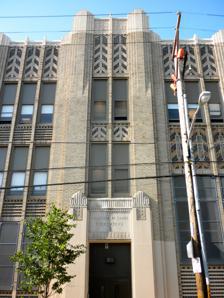
Building: Delaplaine McDaniel School
Country: United States of America
Year built: 1937
United States historic place Delaplaine McDaniel School U.S. National Register of Historic Places Delaplaine McDaniel School entrance, May 2010 Show map of Philadelphia Show map of Pennsylvania Show map of the United States Location 1801 S. 22nd Street, Philadelphia, Pennsylvania Coordinates 39°55′46″N 75°10′54″W / 39.9295°N 75.1816°W / 39.9295; -75.1816 Area 3 acres (1.2 ha) Built 1935–1937 Built by Appleton, Murta & Co. Architect Irwin T. Catharine Architectural style Art Deco MPS Philadelphia Public Schools TR NRHP reference No. 86003303 Added to NRHP December 4, 1986 Delaplaine McDaniel School is a historic K-8 school located in the Point Breeze neighborhood of Philadelphia, Pennsylvania . It is part of the School District of Philadelphia . The building was designed by Irwin T. Catharine and built in 1935–1937. It is a three-story, 16 bay, yellow brick building in the Art Deco -style. It features three zigzag brick and limestone panels, brick pilasters with stepped capitals, and entrances with limestone pilasters. The school was named for the Philadelphia Quaker iron ore manufacturer and merchant Delaplaine McDaniel (1817–1885), who left funds for the establishment of the school. The building was added to the National Register of Historic Places in 1986. Residents zoned to McDaniel are zoned to South Philadelphia High School . Gallery References